The Conan Chronicles 2

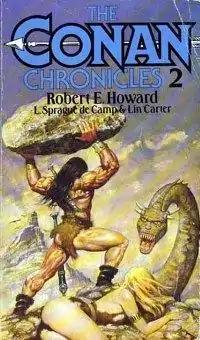
Cover of first edition

The Conan Chronicles 2 is a 1990 omnibus collection of two previous fantasy collections and one fantasy novel by American writers Robert E. Howard, L. Sprague de Camp and Lin Carter, featuring Howard's sword and sorcery hero Conan the Barbarian, published by Orbit Books. The component books had originally been published by Lancer Books in 1966, 1968 and 1971, and later reissued by Ace Books. The omnibus collection was preceded by "The Conan Chronicles".